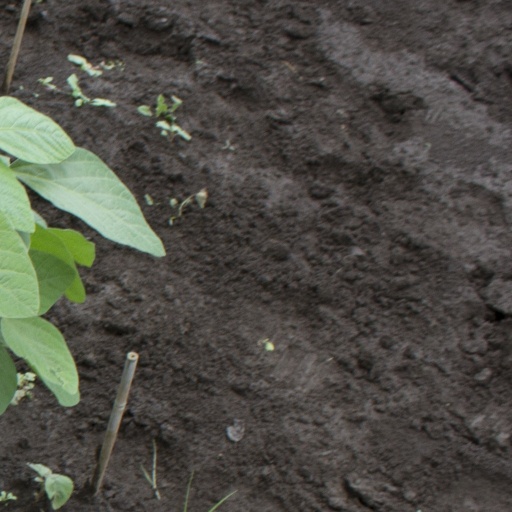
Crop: soybean